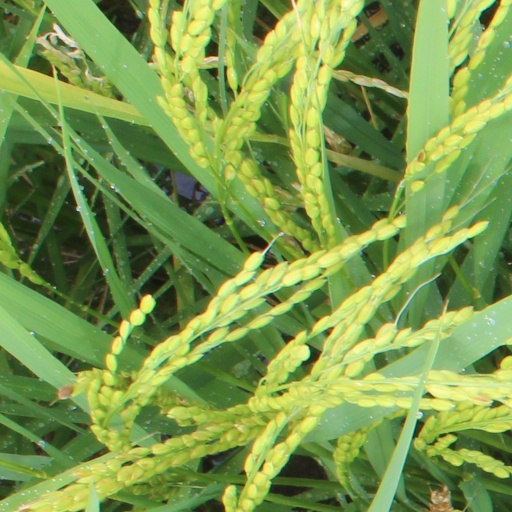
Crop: rice